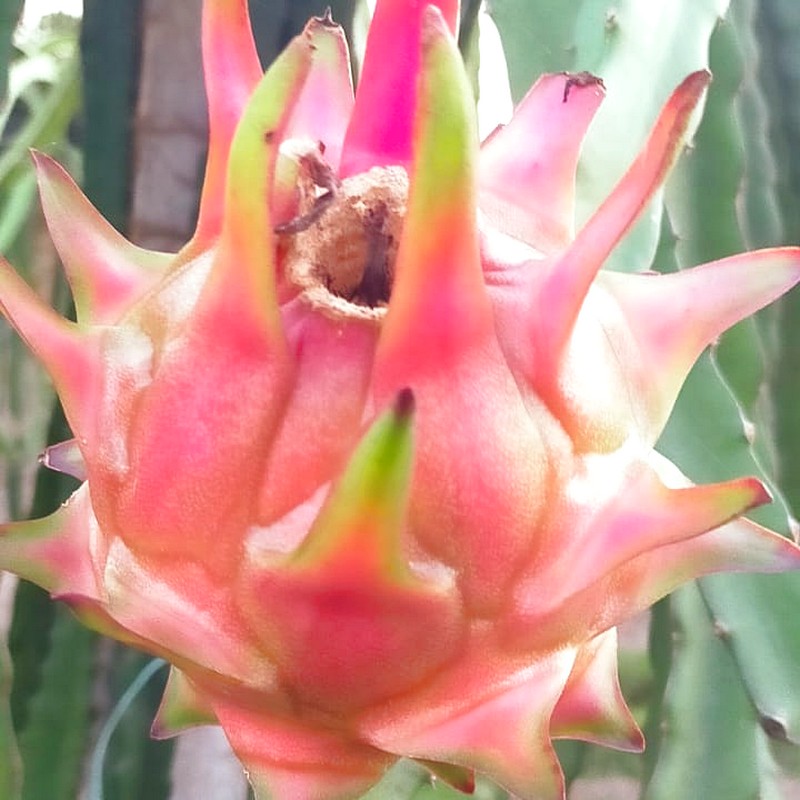
Label: Fresh Dragon Fruit